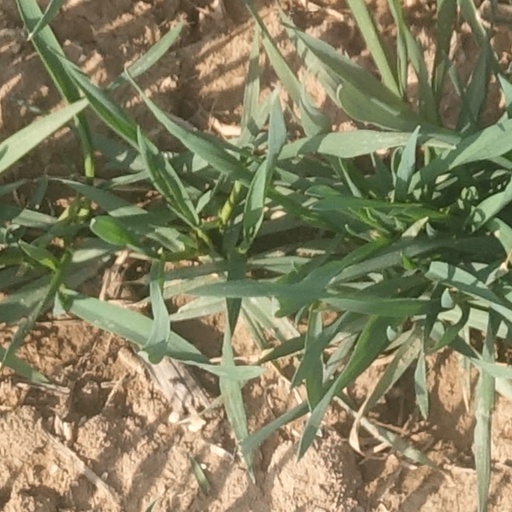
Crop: wheat